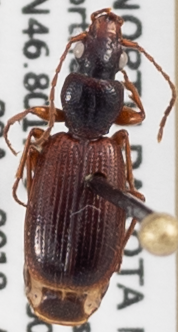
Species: Cymindis neglecta
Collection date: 2018-08-28
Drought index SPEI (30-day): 0.8
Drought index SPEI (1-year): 0.39
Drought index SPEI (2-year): -0.24